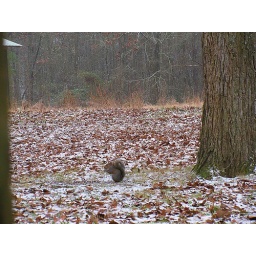
1-7-10; a squirrel feeding under a bird feeder with snow on the ground